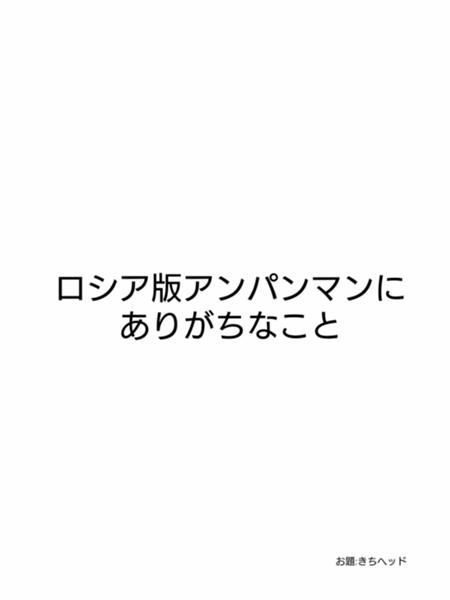
回答: アンパンチよりトカレフでパン